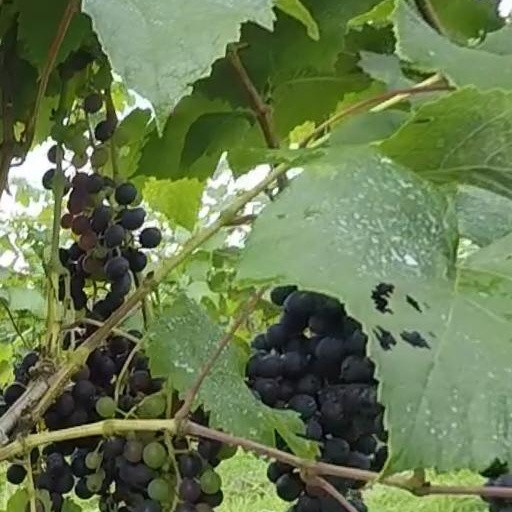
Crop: grape